Tropical cyclones in 2009

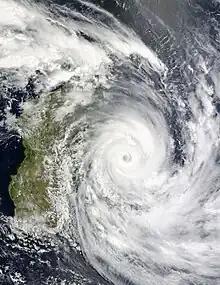
Cyclone Gael

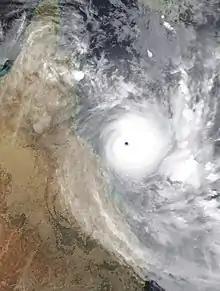
Cyclone Hamish

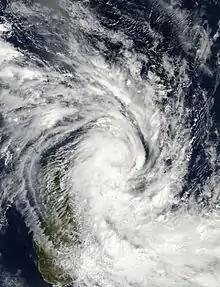
Tropical Storm Jade

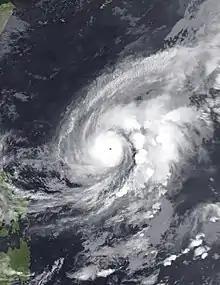
Typhoon Kujira

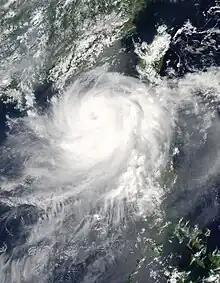
Tropical Storm Linfa

June was relatively inactive with six tropical cyclones and three tropical storm-equivalent cyclones forming. Hurricane Andres gave the 2009 Pacific hurricane season a late start when it formed on June 21 (the latest start on record until the record was beaten exactly a decade later when Alvin formed on June 25, 2019, then later in 2023 and 2024 with Adrian and Aletta forming on June 27th, 2023, and July 4th, 2024, respectively).